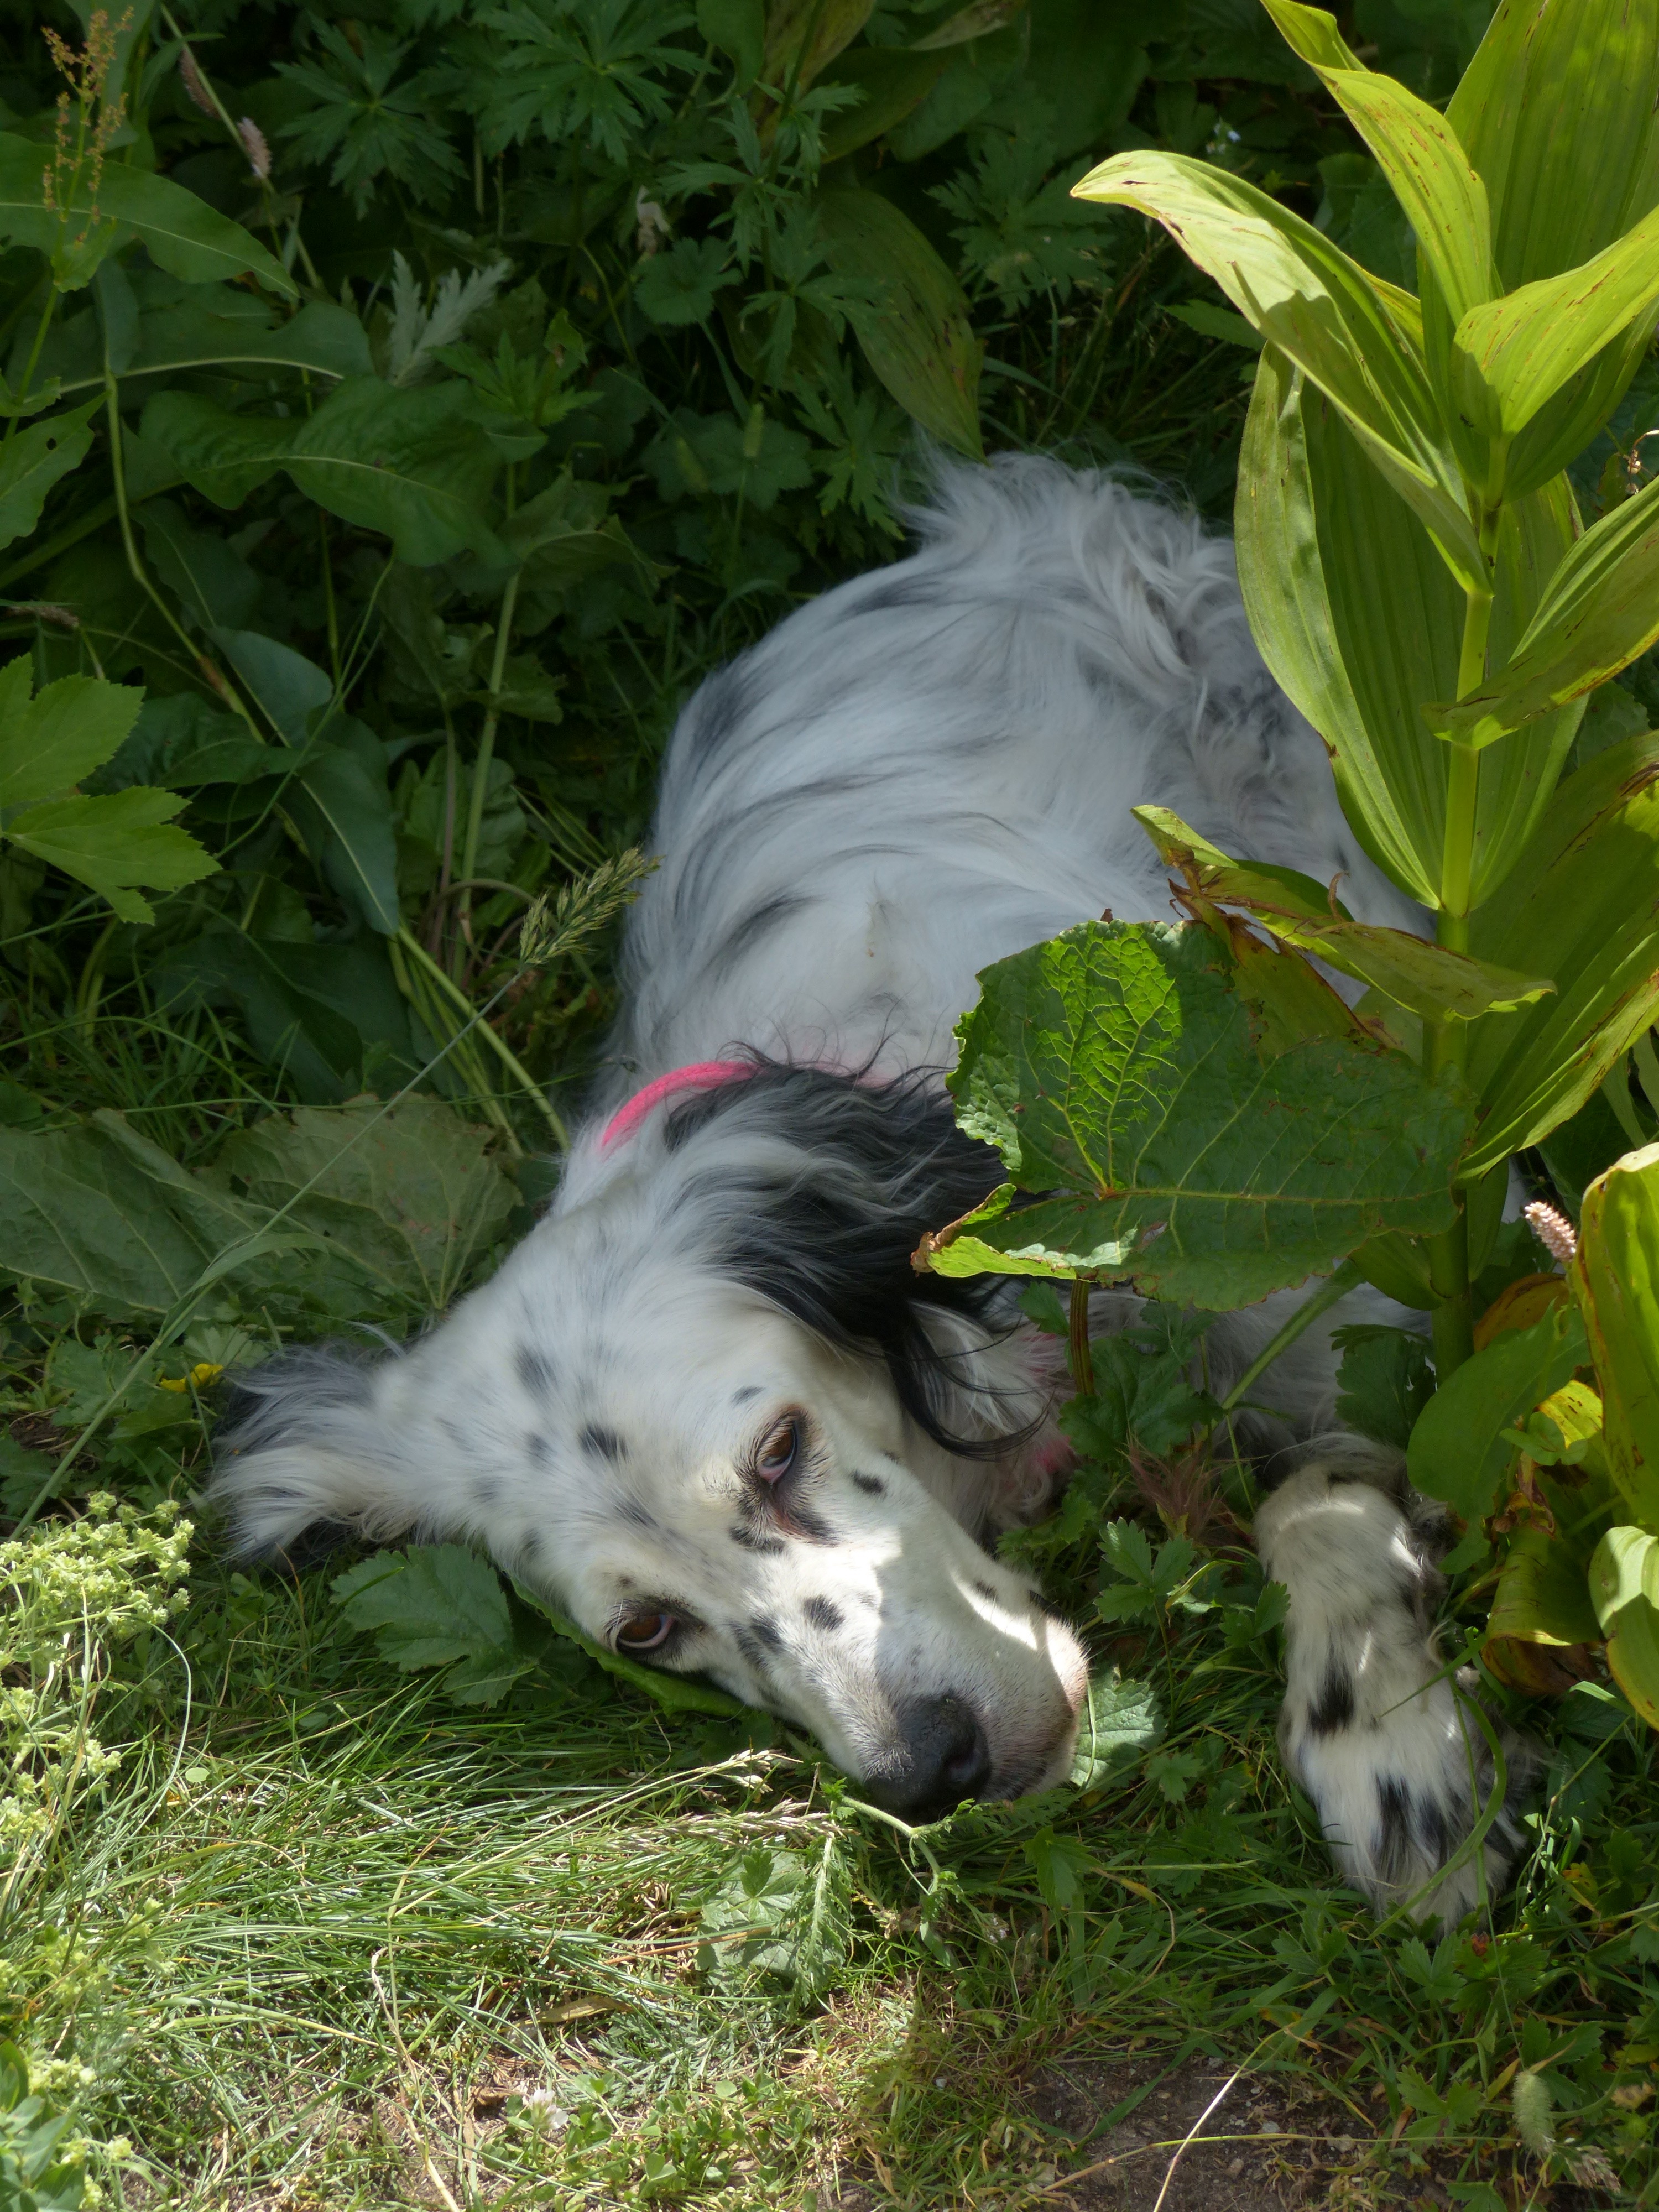
white, dog, shadow, mammal, hunting dog, sleep, vertebrate, tired, hunting, concerns, english setter, setter, dog like mammal, pointing dog